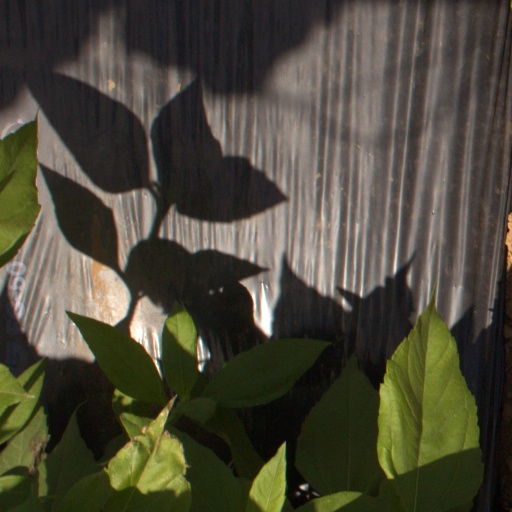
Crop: Jerusalem artichoke